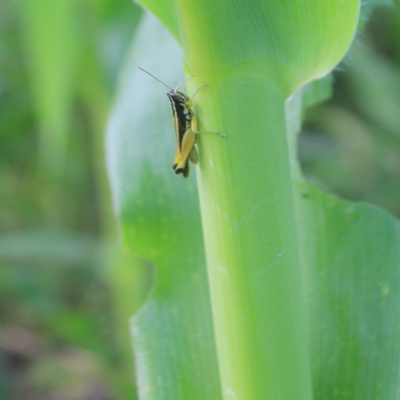
Crop: Maize
Condition: grasshoper